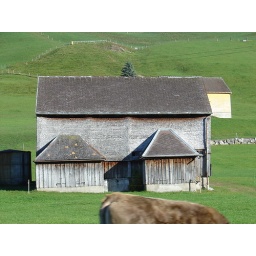
Farm house and cow in Appenzell, Eastern Switzerland